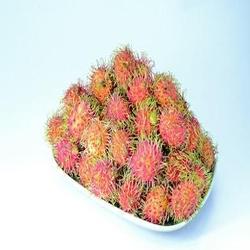
Label: Rambutan